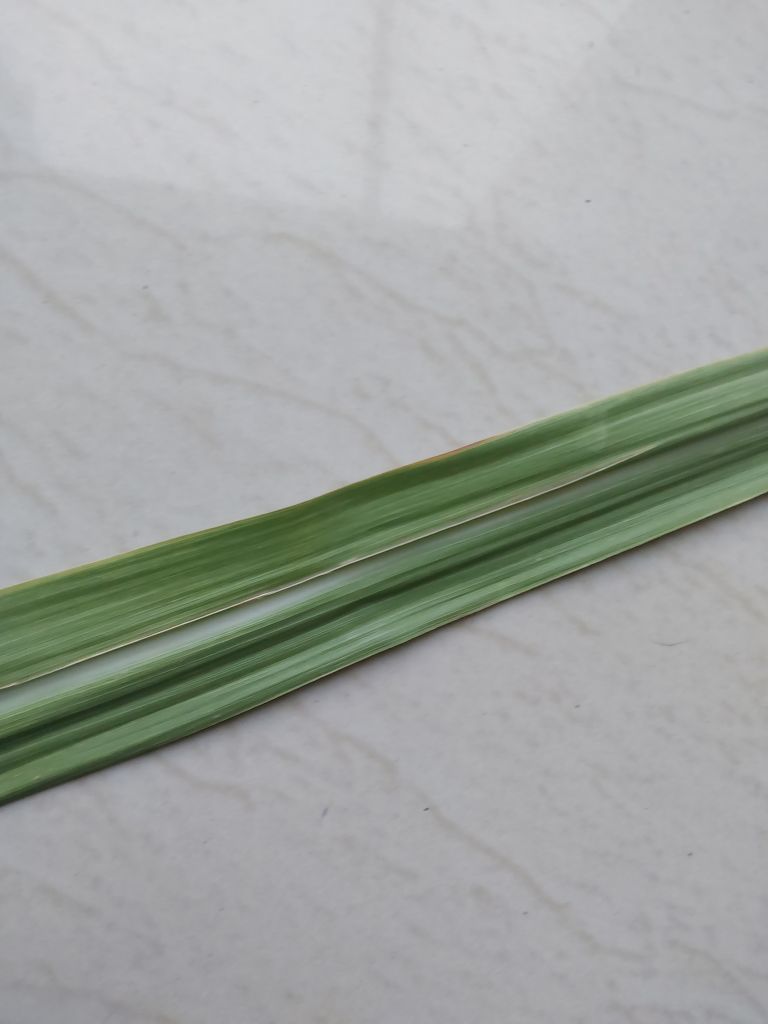
Label: Viral Disease